Shamsi Fazlollahi

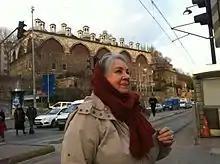

Shamsi Fazlollahi (also Romanized as "Shamsi Fazlollāhi"; born December 1, 1941, in Tehran, Iran) is an Iranian actress.